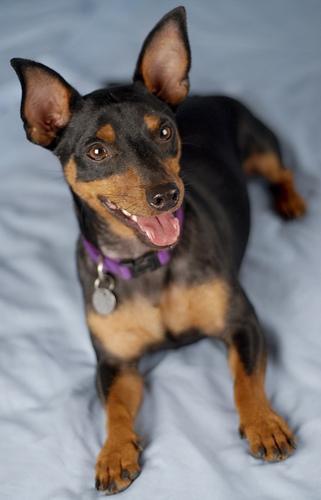
miniature_pinscher